Ariel Durant

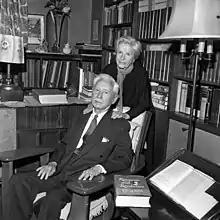
Ariel and Will Durant in the library of their home in Los Angeles, 1967

Ariel Durant was born Chaya Kaufman in Proskurov, Russian Empire (now Khmelnytskyi, Ukraine), to Jewish parents Ethel Appel Kaufman and Joseph Kaufman. Ariel later went by Ida. The family emigrated in 1900, living for several months in London 1900–01 en route to the United States, where they arrived in 1901. She had three older sisters, Sarah, Mary, and Flora, and three older brothers, Harry, Maurice, and Michael. Flora became Ariel's companion and sometime assistant, and moved with the Durants to California.